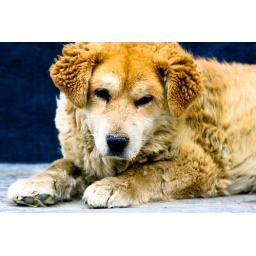
A stray dog left to rest in the middle of a quiet street in Tibet, China.